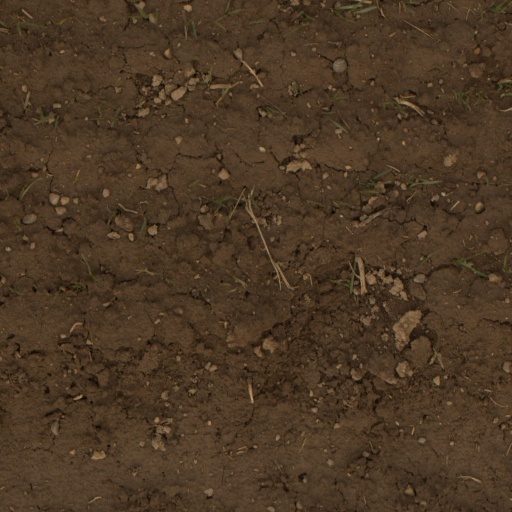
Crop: wheat